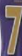
Number: 7